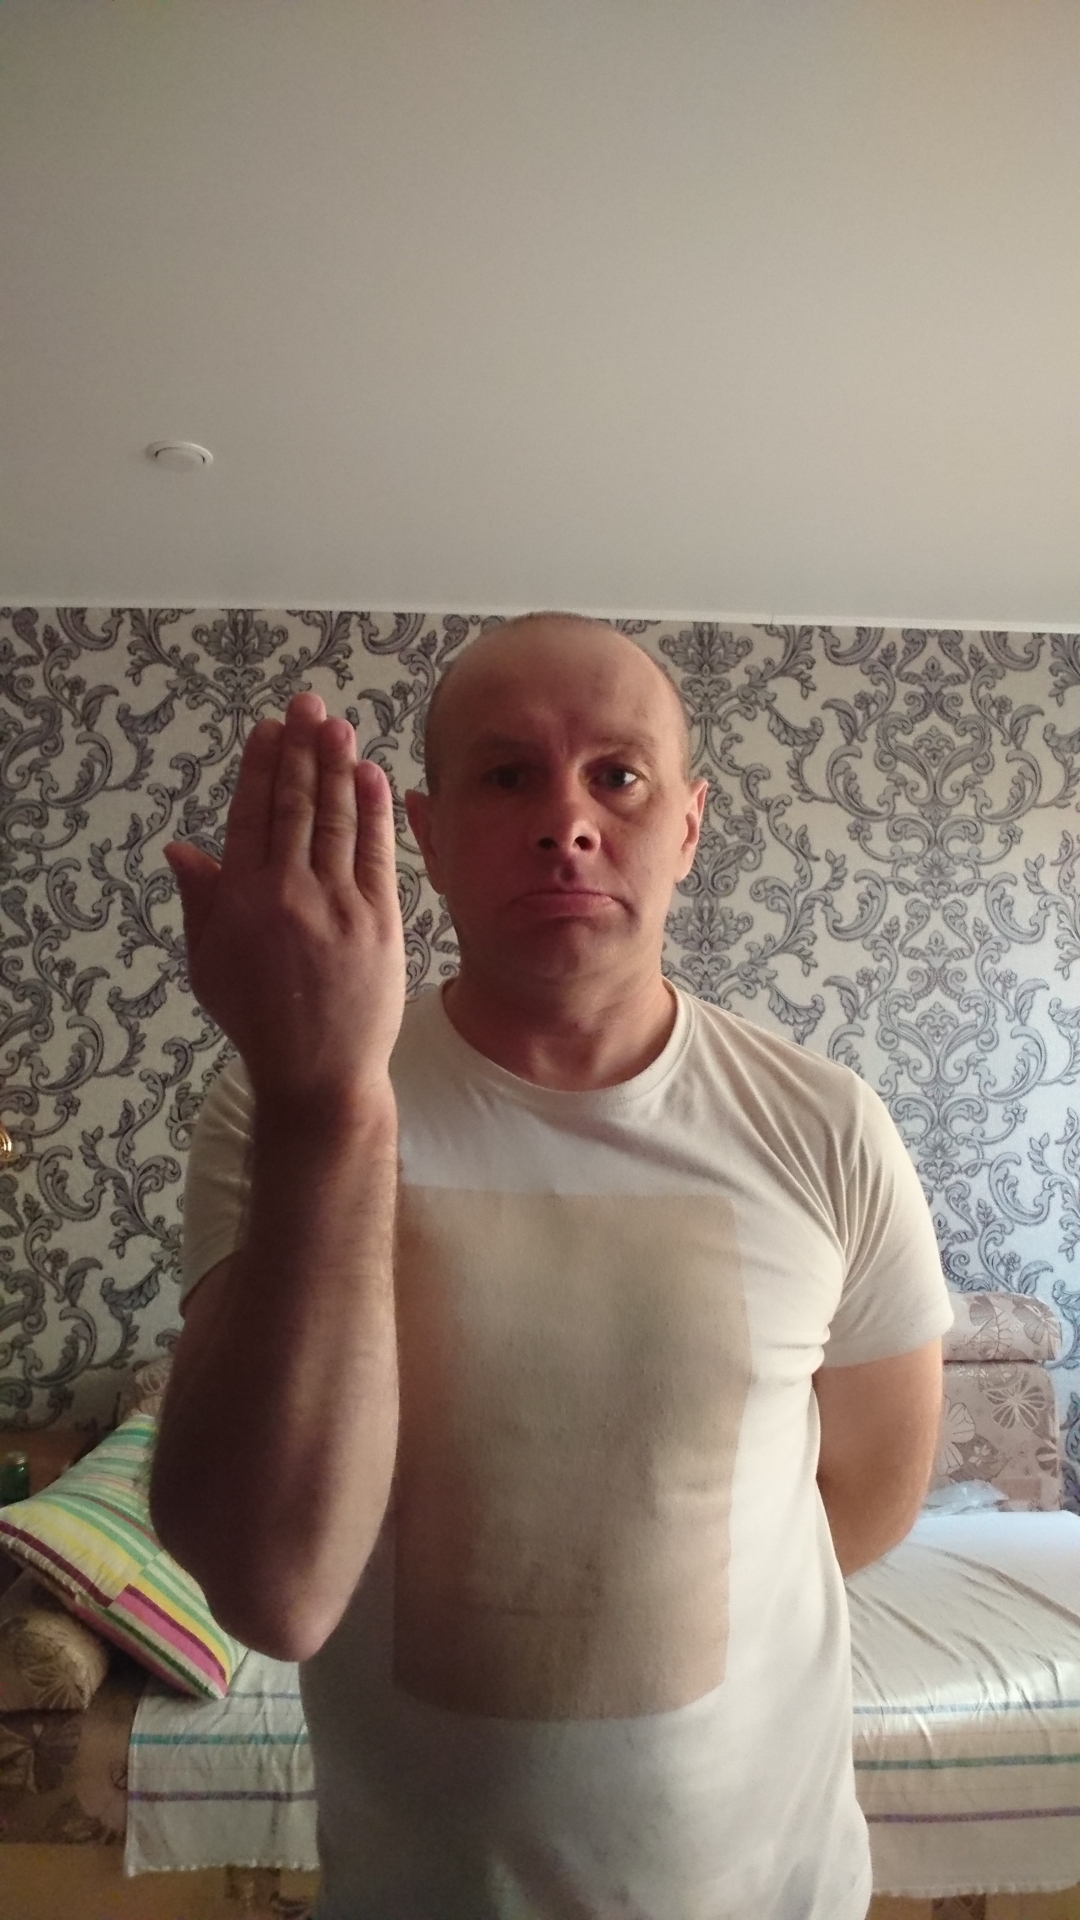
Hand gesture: stop_inverted